Porcelain Black

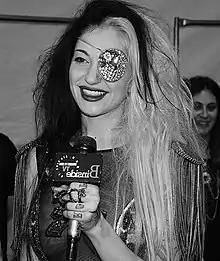
Porcelain Black at the Falguni and Shane Peacock Spring 2012 fashion show

Alaina Marie Beaton (born October 1, 1985), known professionally as Porcelain Black, is an American singer-songwriter and rapper. At age 16, she embarked on her music career as a solo act under the name Porcelain and the Tramps with Virgin Records. However, Black and Virgin could not agree on the music she would record. Her music was posted to her Myspace account, "rockcitynosebleed", where she gained millions of hits. After three years of trying to get out of the contract, she signed with RedOne's Universal Republic imprint, 2101 Records, late in 2009, and began working on her debut album. After many internal problems between the artist and record producer RedOne, Porcelain Black announced the partnership had come to an end, with anticipation of releasing her debut album in the vein of her Porcelain and the Tramps project in 2015.